Magnetic anisotropy

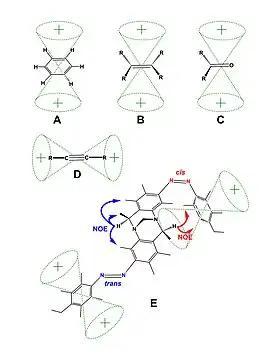
Magnetic anisotropy and NOE examples

The magnetic anisotropy of a benzene ring (A), alkene (B), carbonyl (C), alkyne (D), and a more complex molecule (E) are shown in the figure. Each of these unsaturated functional groups (A-D) create a tiny magnetic field and hence some local anisotropic regions (shown as cones) in which the shielding effects and the chemical shifts are unusual. The bisazo compound (E) shows that the designated proton {H} can appear at different chemical shifts depending on the photoisomerization state of the azo groups. The "trans" isomer holds proton {H} far from the cone of the benzene ring thus the magnetic anisotropy is not present. While the "cis" form holds proton {H} in the vicinity of the cone, shields it and decreases its chemical shift. This phenomenon enables a new set of nuclear Overhauser effect (NOE) interactions (shown in red) that come to existence in addition to the previously existing ones (shown in blue).